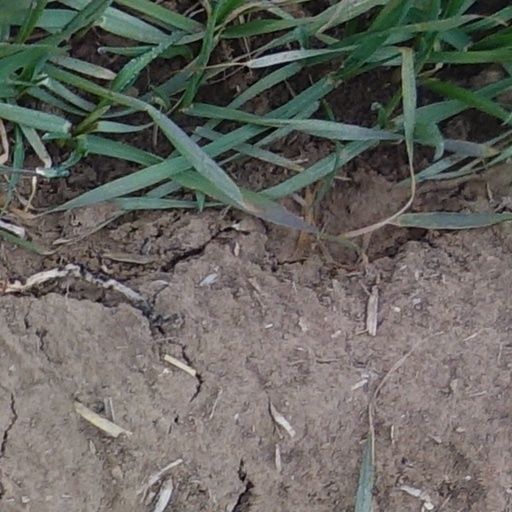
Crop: wheat